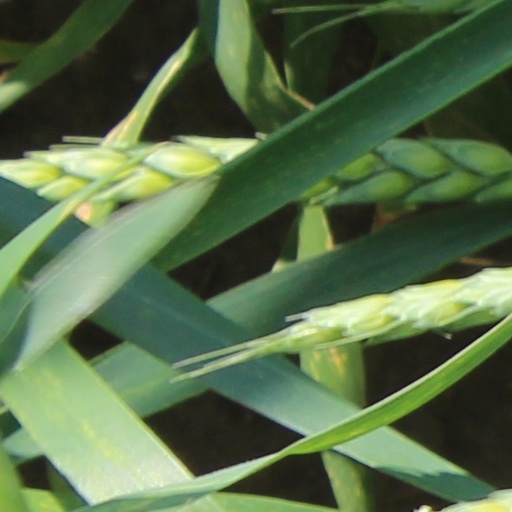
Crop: wheat